Music history of Portugal

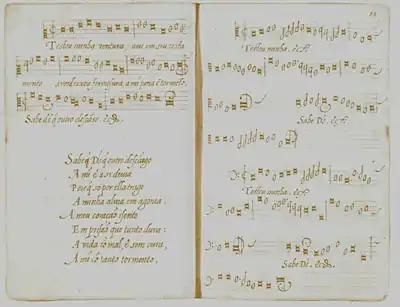
"Testou minha ventura", one of the 65 anonymous works compiled in the Cancioneiro de Elvas.

As with the trovadoresque poetry, we keep important collections of texts of the 15th and 16th century (e.g. Cancioneiro Geral, compiled by Garcia de Resende), but the musical documents are fewer. The main sources of the court music in the Renaissance and Mannerist periods are: Cancioneiro de Elvas (Públia Hortênsia Library, at Elvas), Cancioneiro de Lisboa (National Library, Lisbon), Cancioneiro de Paris (École nationale supérieure des Beaux-Arts, Paris), Cancioneiro de Belém (Museu Nacional de Arqueologia e Etnologia, Lisbon)